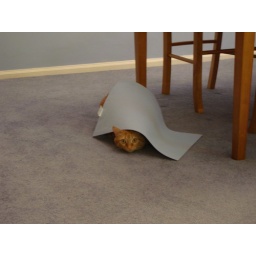
rose pulled a placemat off of the table and started hiding under it